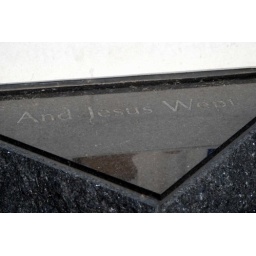
and jesus wept - across the street from the Murrah building in OKC.